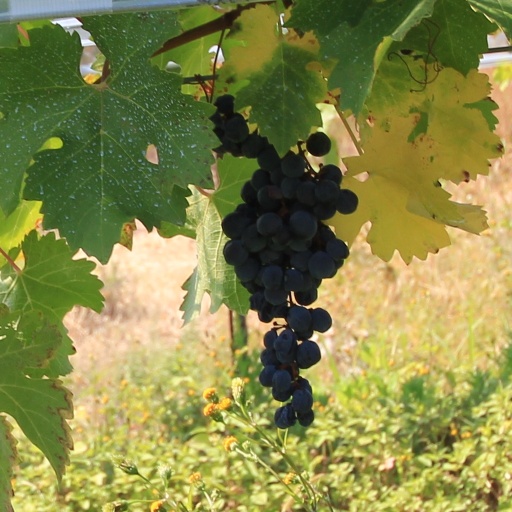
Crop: grape